Norm Campbell (rugby league)

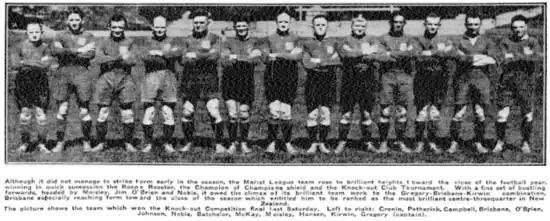
Campbell, 3rd from left in the knockout final winning team.

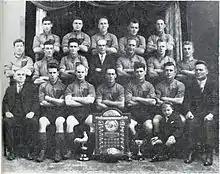
The Marist team in 1929 with Norm Campbell in the back row on the left.

At the start of the 1929 season Campbell moved to the Marist Old Boys who were in the first grade (Monteith Shield). He debuted in a preseason game against City Rovers and kicked a conversion in a 5–0 win. He was said to have given “a sound display”. His transfer from Otahuhu Rovers was approved of by the Auckland Rugby League on May 1. Following a match against City Rovers on July 20 the New Zealand Herald reported that “Campbell, at fullback, gave a brilliant display. He fielded surely and placed his kicks with good judgment…[his] display equalled the best seen at headquarters [Carlaw Park] this season”. He had obviously impressed the Auckland selectors (Edwin V. Fox, Ernie Asher, and Bert Avery) as he was named 2 weeks later in the Auckland training squad to play Canterbury. He was then listed as an emergency back but was not required to play. On September 21 he played in Marist's Roope Rooster final win against Ponsonby United. Then a week later he scored a try in their Stormont Shield victory over the same opponent before a crowd of 9,000 at Carlaw Park. And he then finished the season playing for Marist in two matches against the touring South Sydney side. Marist won the first match 10-9 before losing the season 21–5. He ultimately played 21 matches for Marist over the course of his first season with them, scoring 2 tries and kicking 9 goals.